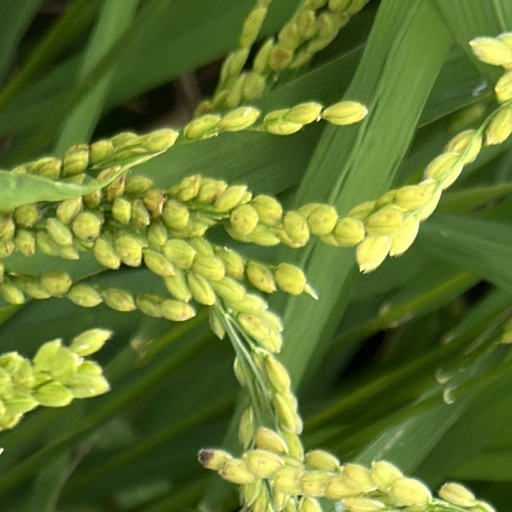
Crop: rice